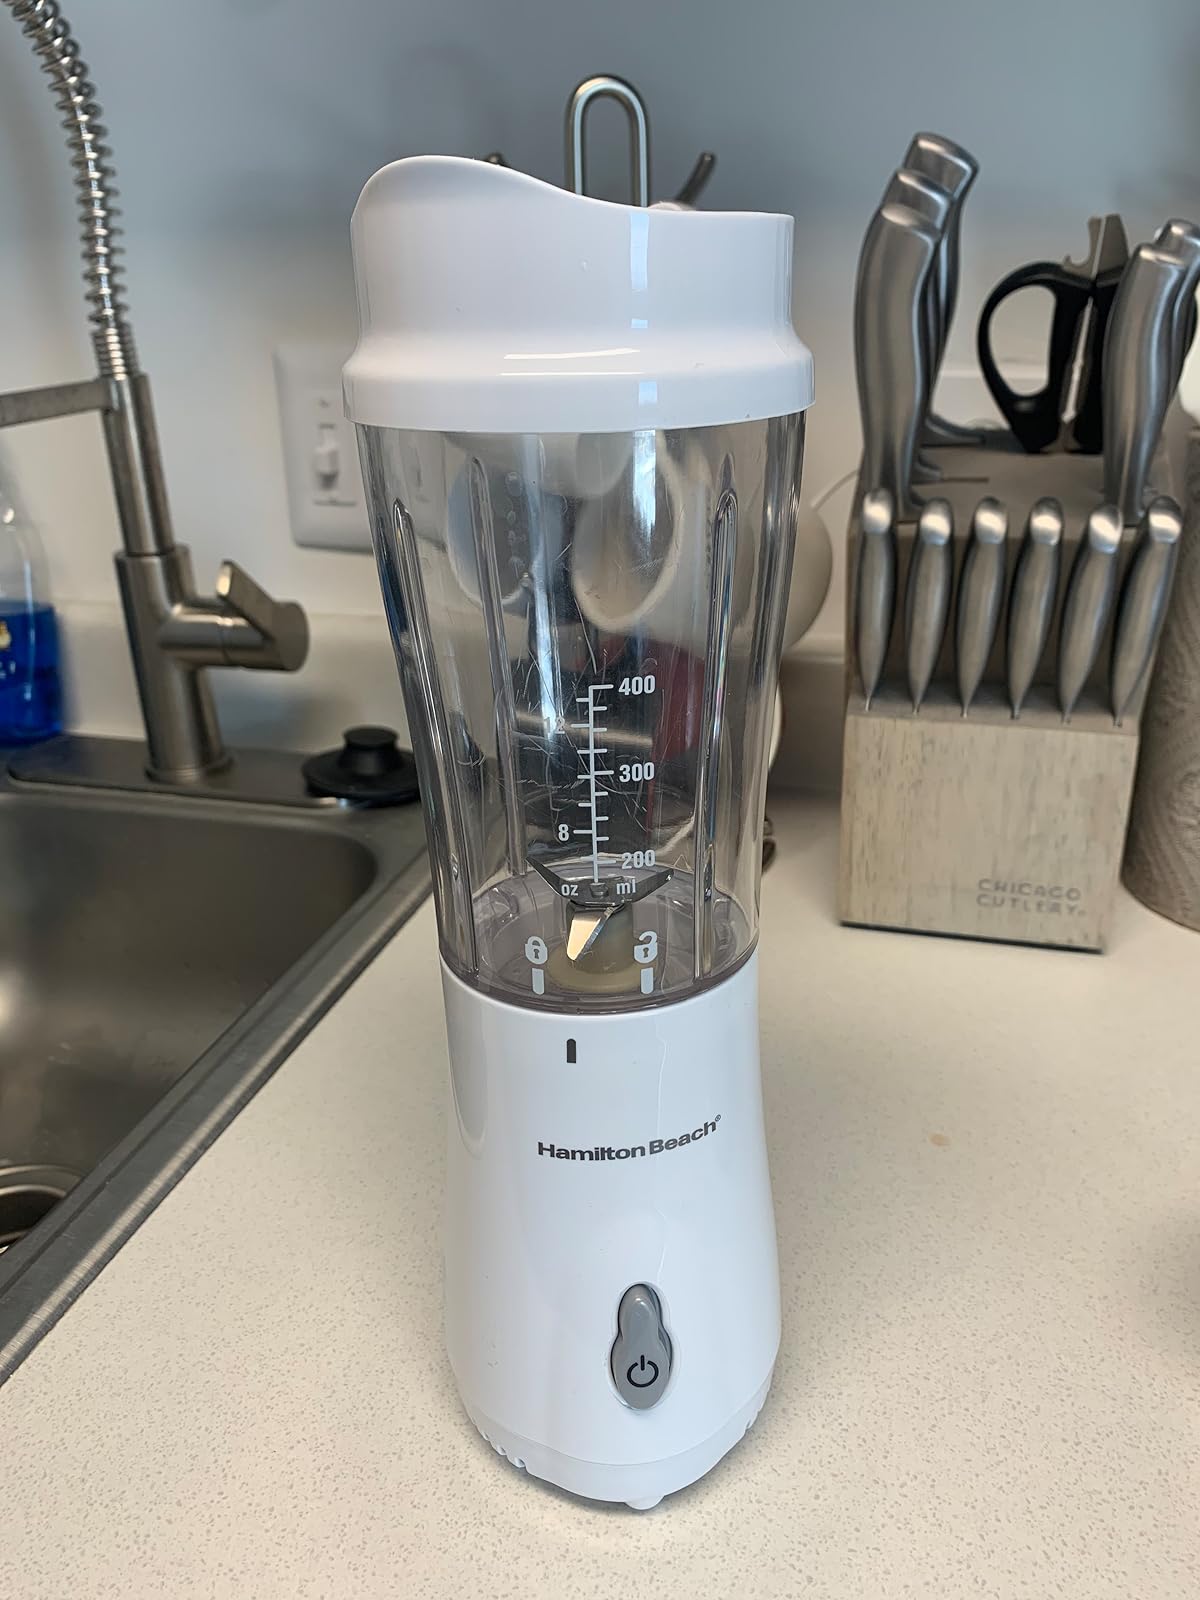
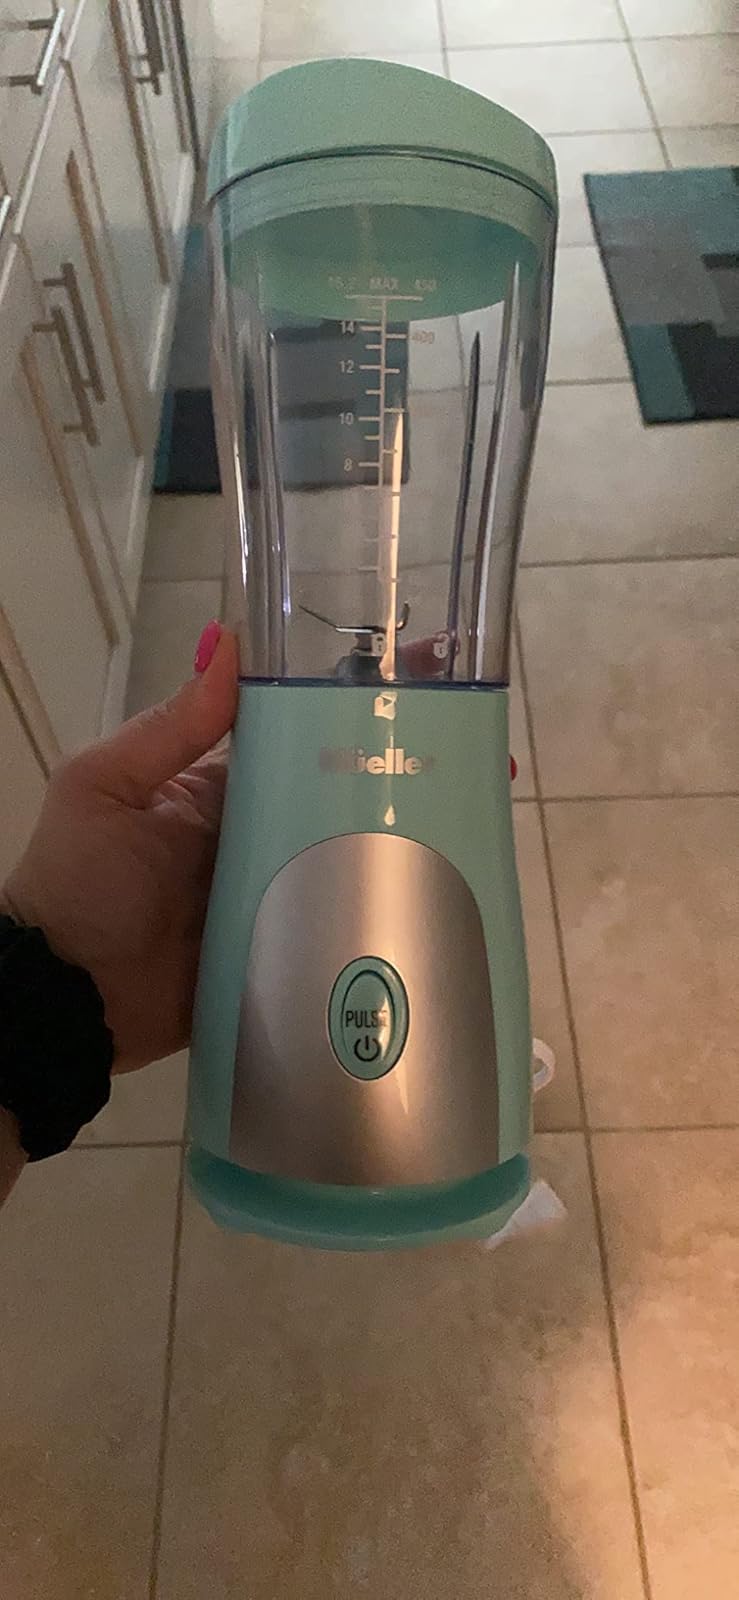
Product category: items_blender
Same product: no